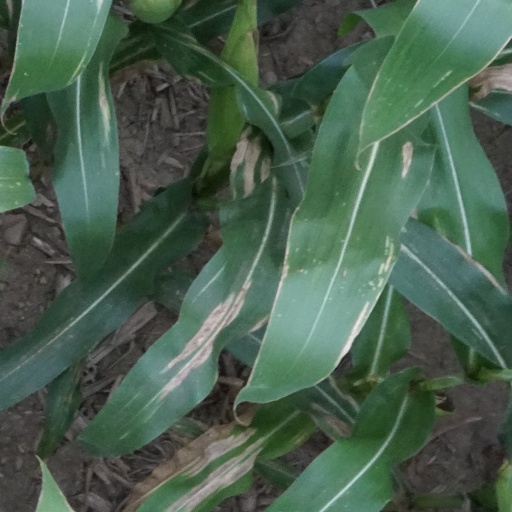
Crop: maize; corn